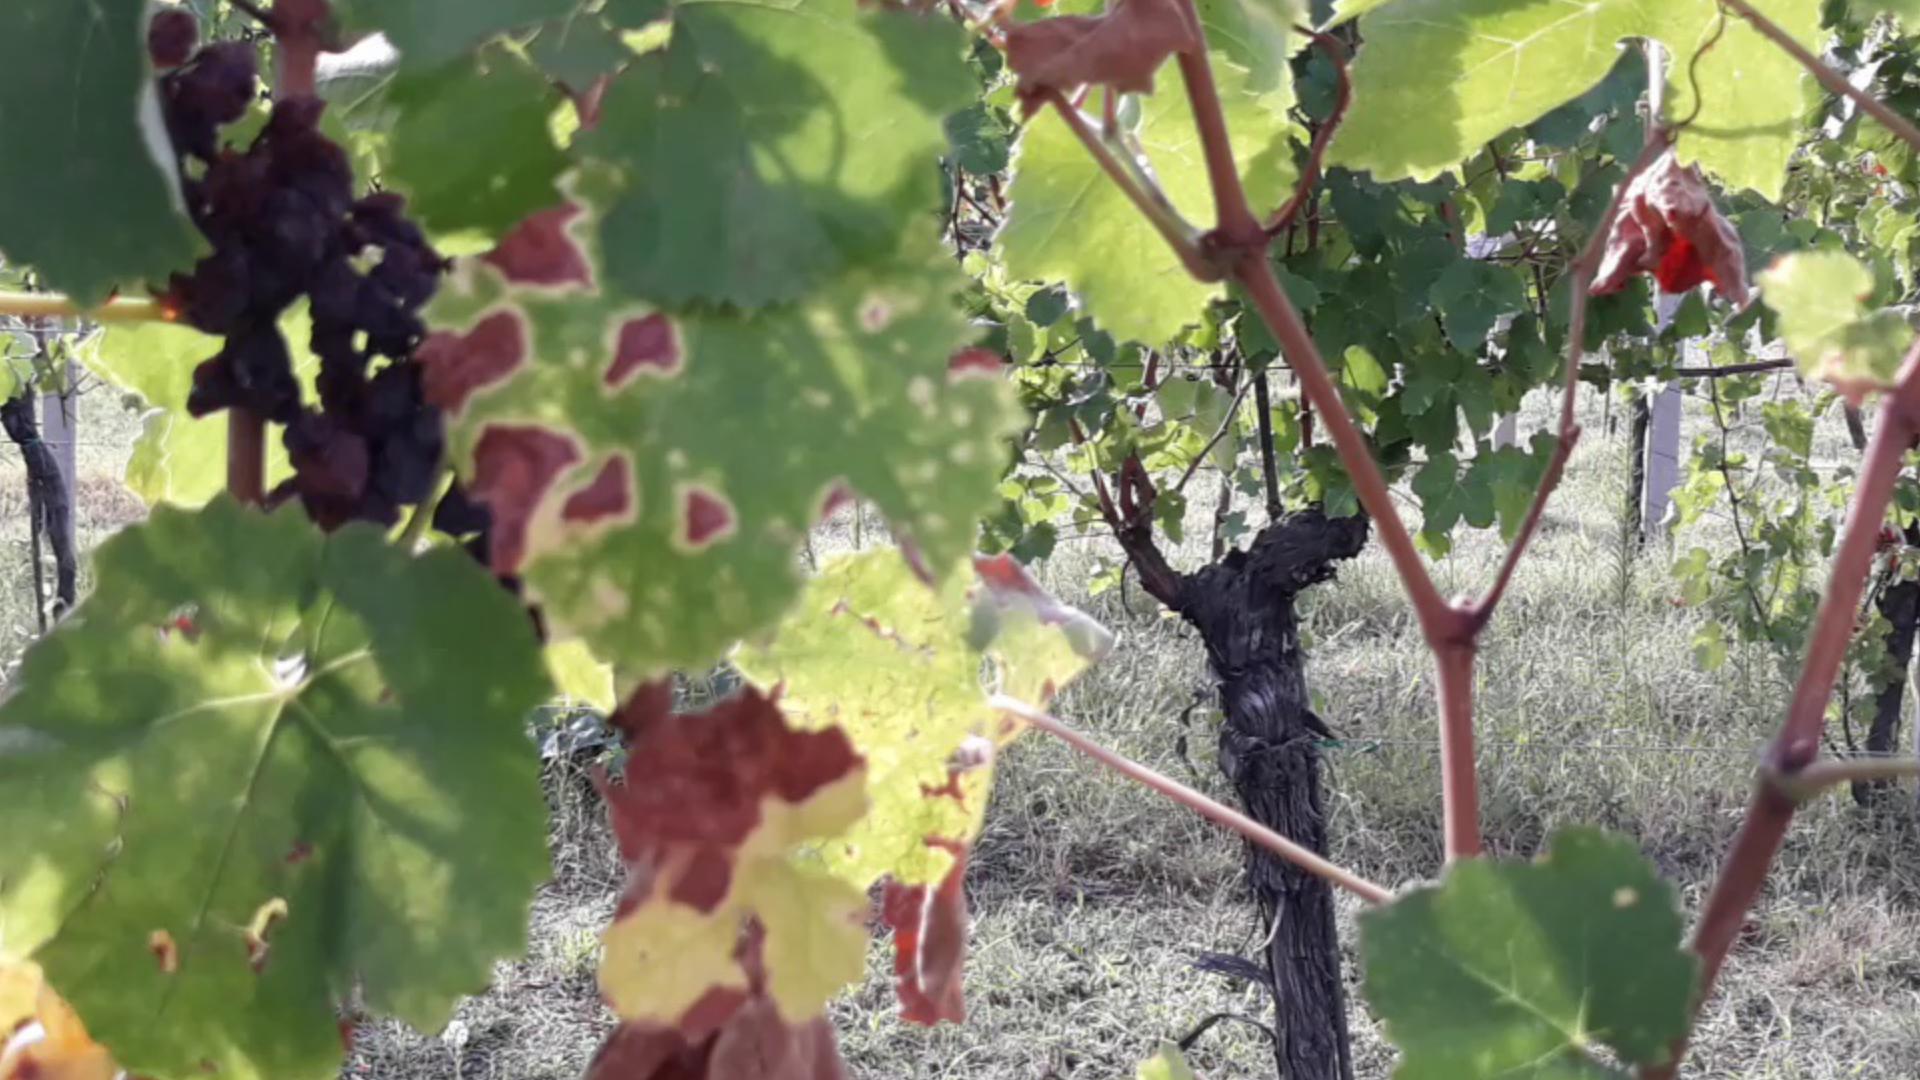
Label: esca